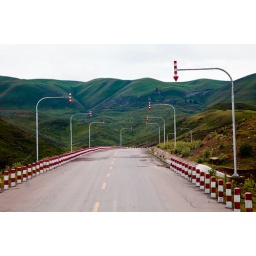
In winter the red arrows indicate the edge of the road covered by heavy snow